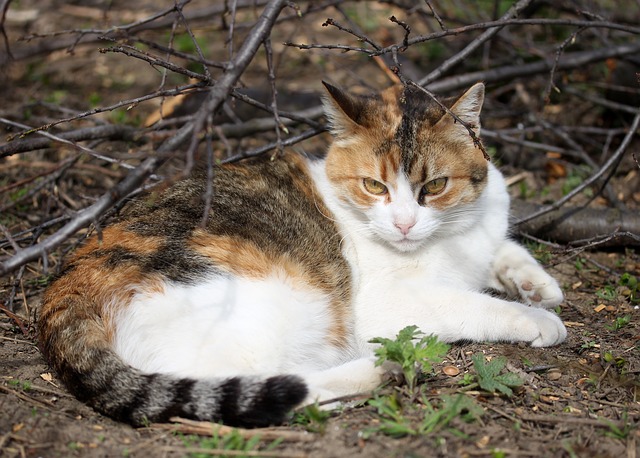
Label: cat